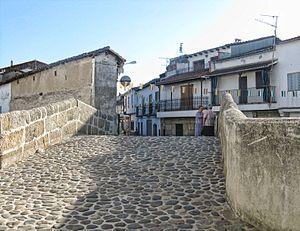
Aldeanueva del Camino est une commune espagnole de la communauté autonome d'Estrémadure, située au nord de la province de Cáceres, dans la vallée d'Ambroz.